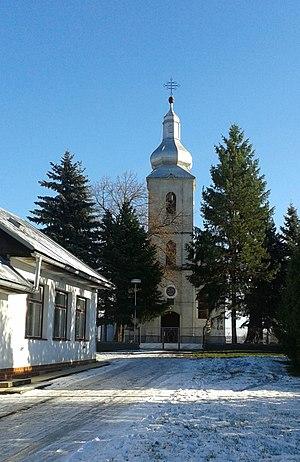
Horňa est un village de Slovaquie situé dans la région de Košice.